Jamaluddin Badr

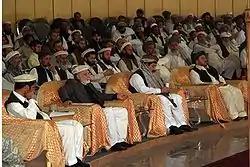
From left to right: Jamaluddin Badr (Fired), Nuristan governor, Fazlullah Wahidi, Kunar governor, Gul Agha Sherzai, Nangarhar governor, and Lutfullah Mashal, Langhman governor, listen to speakers during a regional jirga in the city of Jalalabad, Afghanistan.

Jamaludin Badr served as Governor of Nuristan Province, Afghanistan from 2009 to 2011. He is the successor of Eng. Hazrat Din Noor, who died in a car accident only a few months after he was installed.